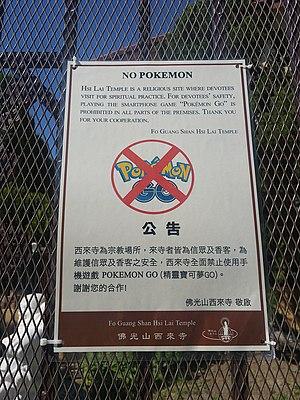
Pokémon Go est un jeu vidéo mobile de type freemium fondé sur la localisation massivement multijoueur utilisant la réalité augmentée. Le projet est créé conjointement par The Pokémon Company et Niantic, responsable du jeu vidéo mobile en réalité augmentée Ingress. Le jeu est disponible depuis juillet 2016 sur les plateformes iOS et Android. Tout comme dans la série de jeux vidéo, le but est de capturer des Pokémon.